Ahmad Nivins

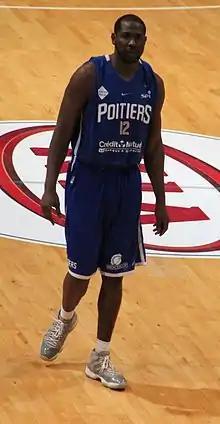
Nivins with Poitiers Basket 86 in 2012

Ahmad Naadir Nivins (born February 10, 1987) is an American professional basketball coach and former player. He played college basketball for Saint Joseph's.